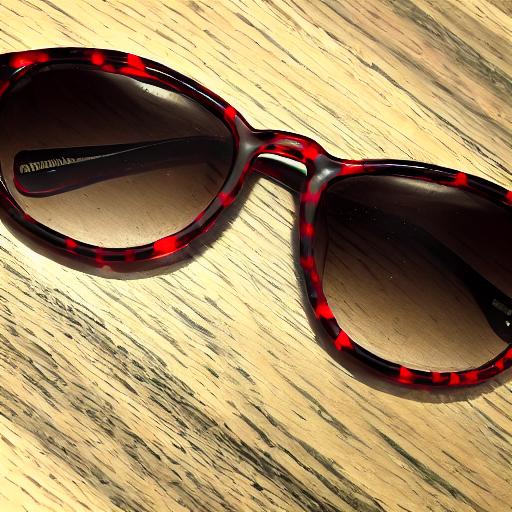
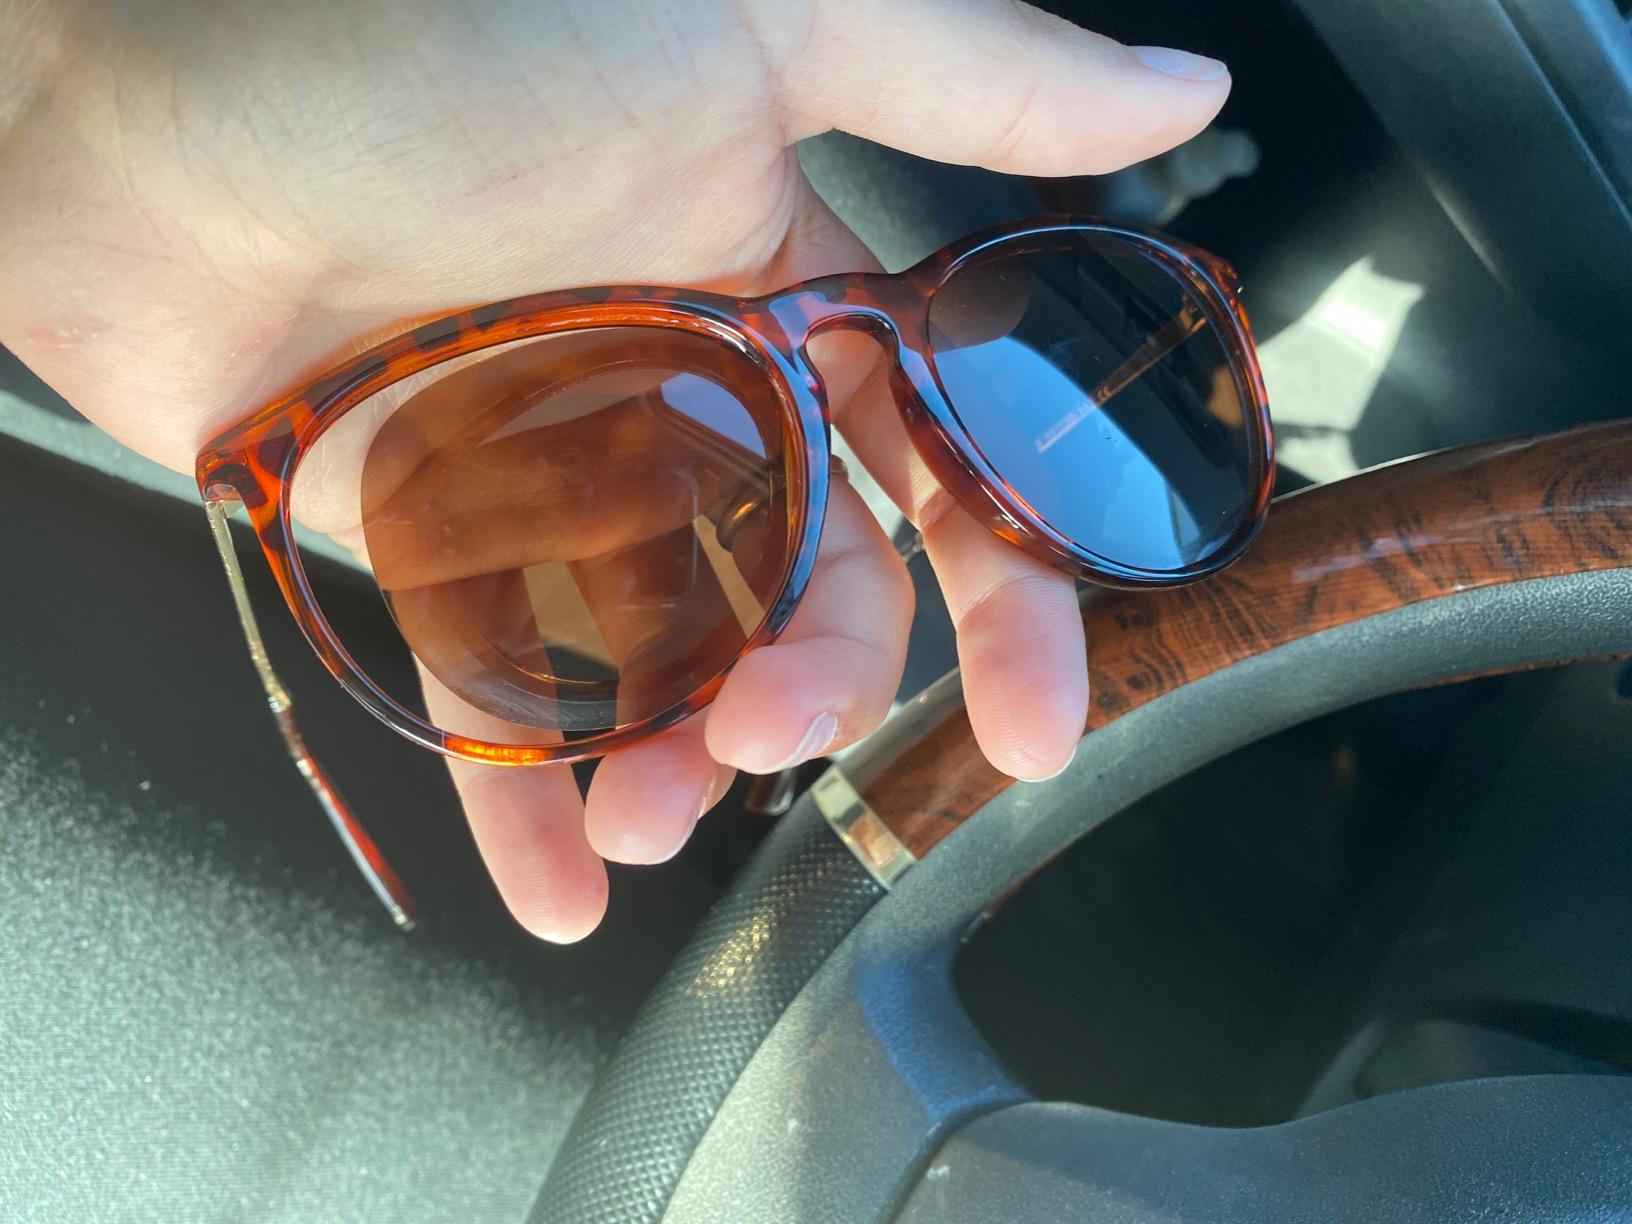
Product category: accessories_sunglasses
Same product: no